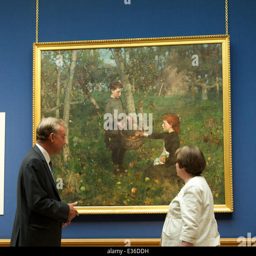
art period painting on view to the public .